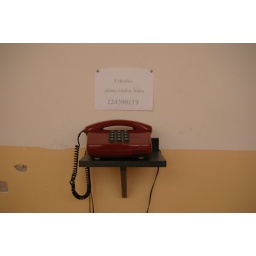
the phone in the corridor of a youth hostel in Prague